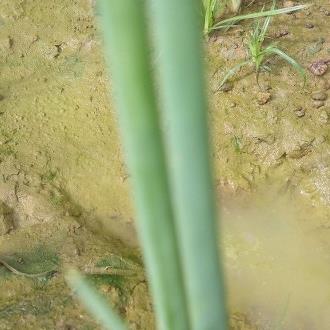
Crop: Maize
Condition: healthy-leaf